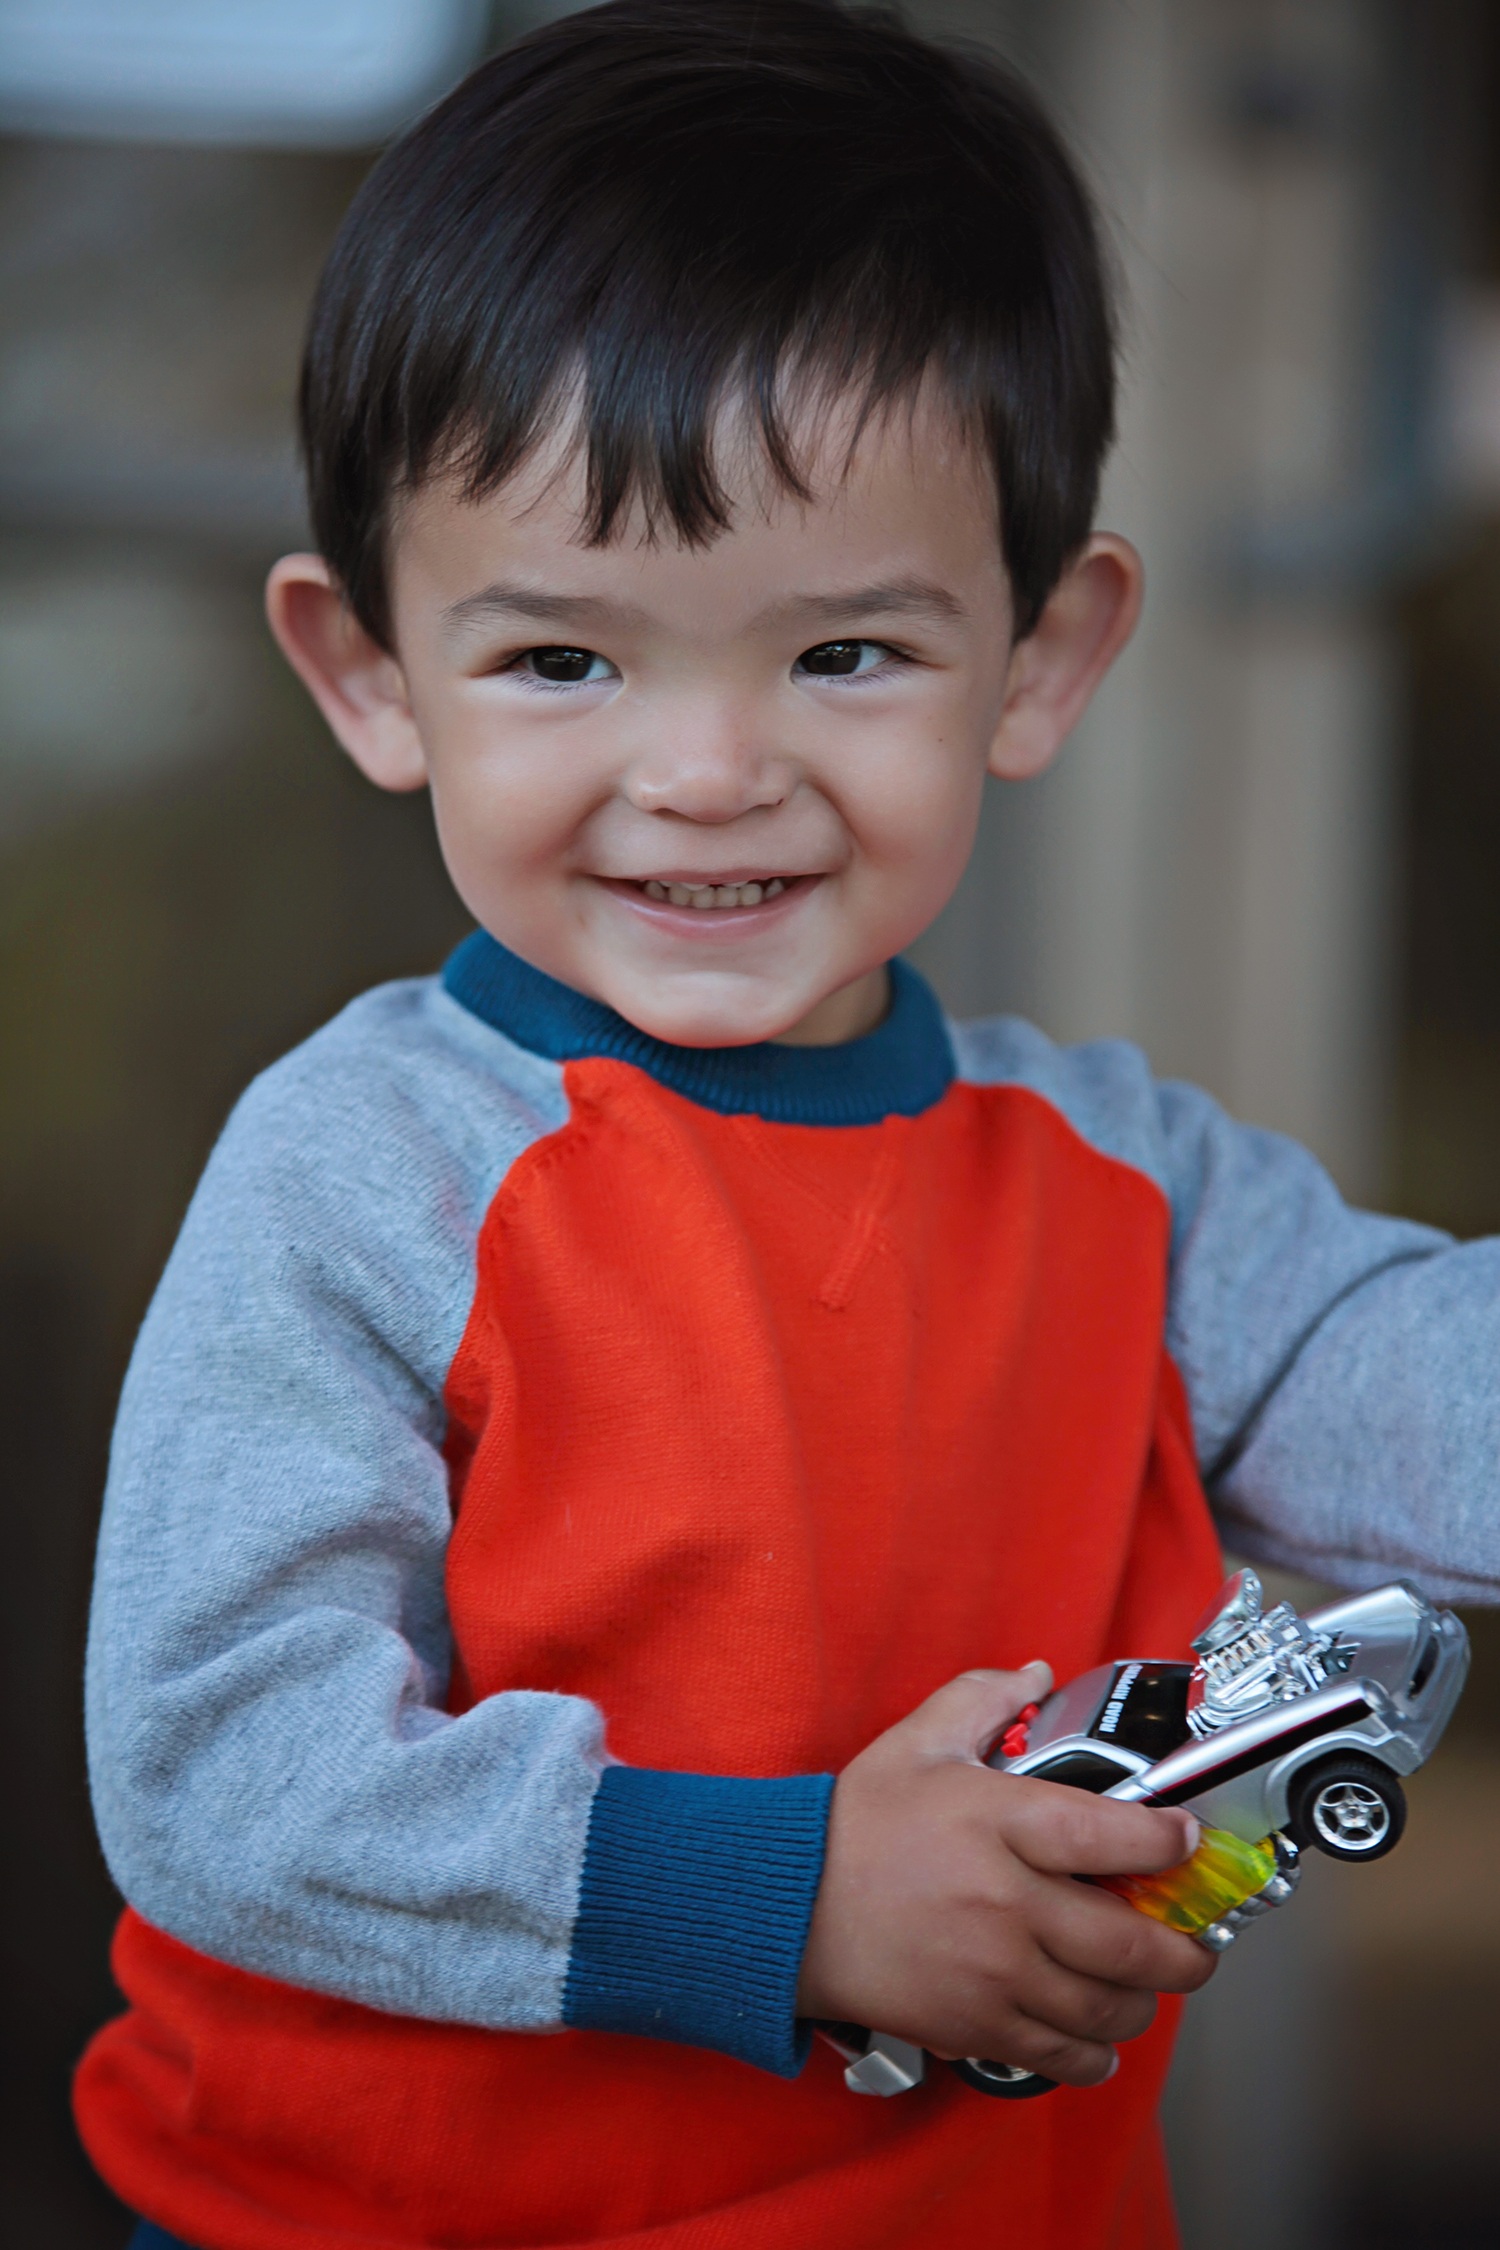
person, people, play, boy, male, portrait, red, child, blue, facial expression, hairstyle, smile, infant, toddler, portrait photography, human positions, garcia, nicholas b